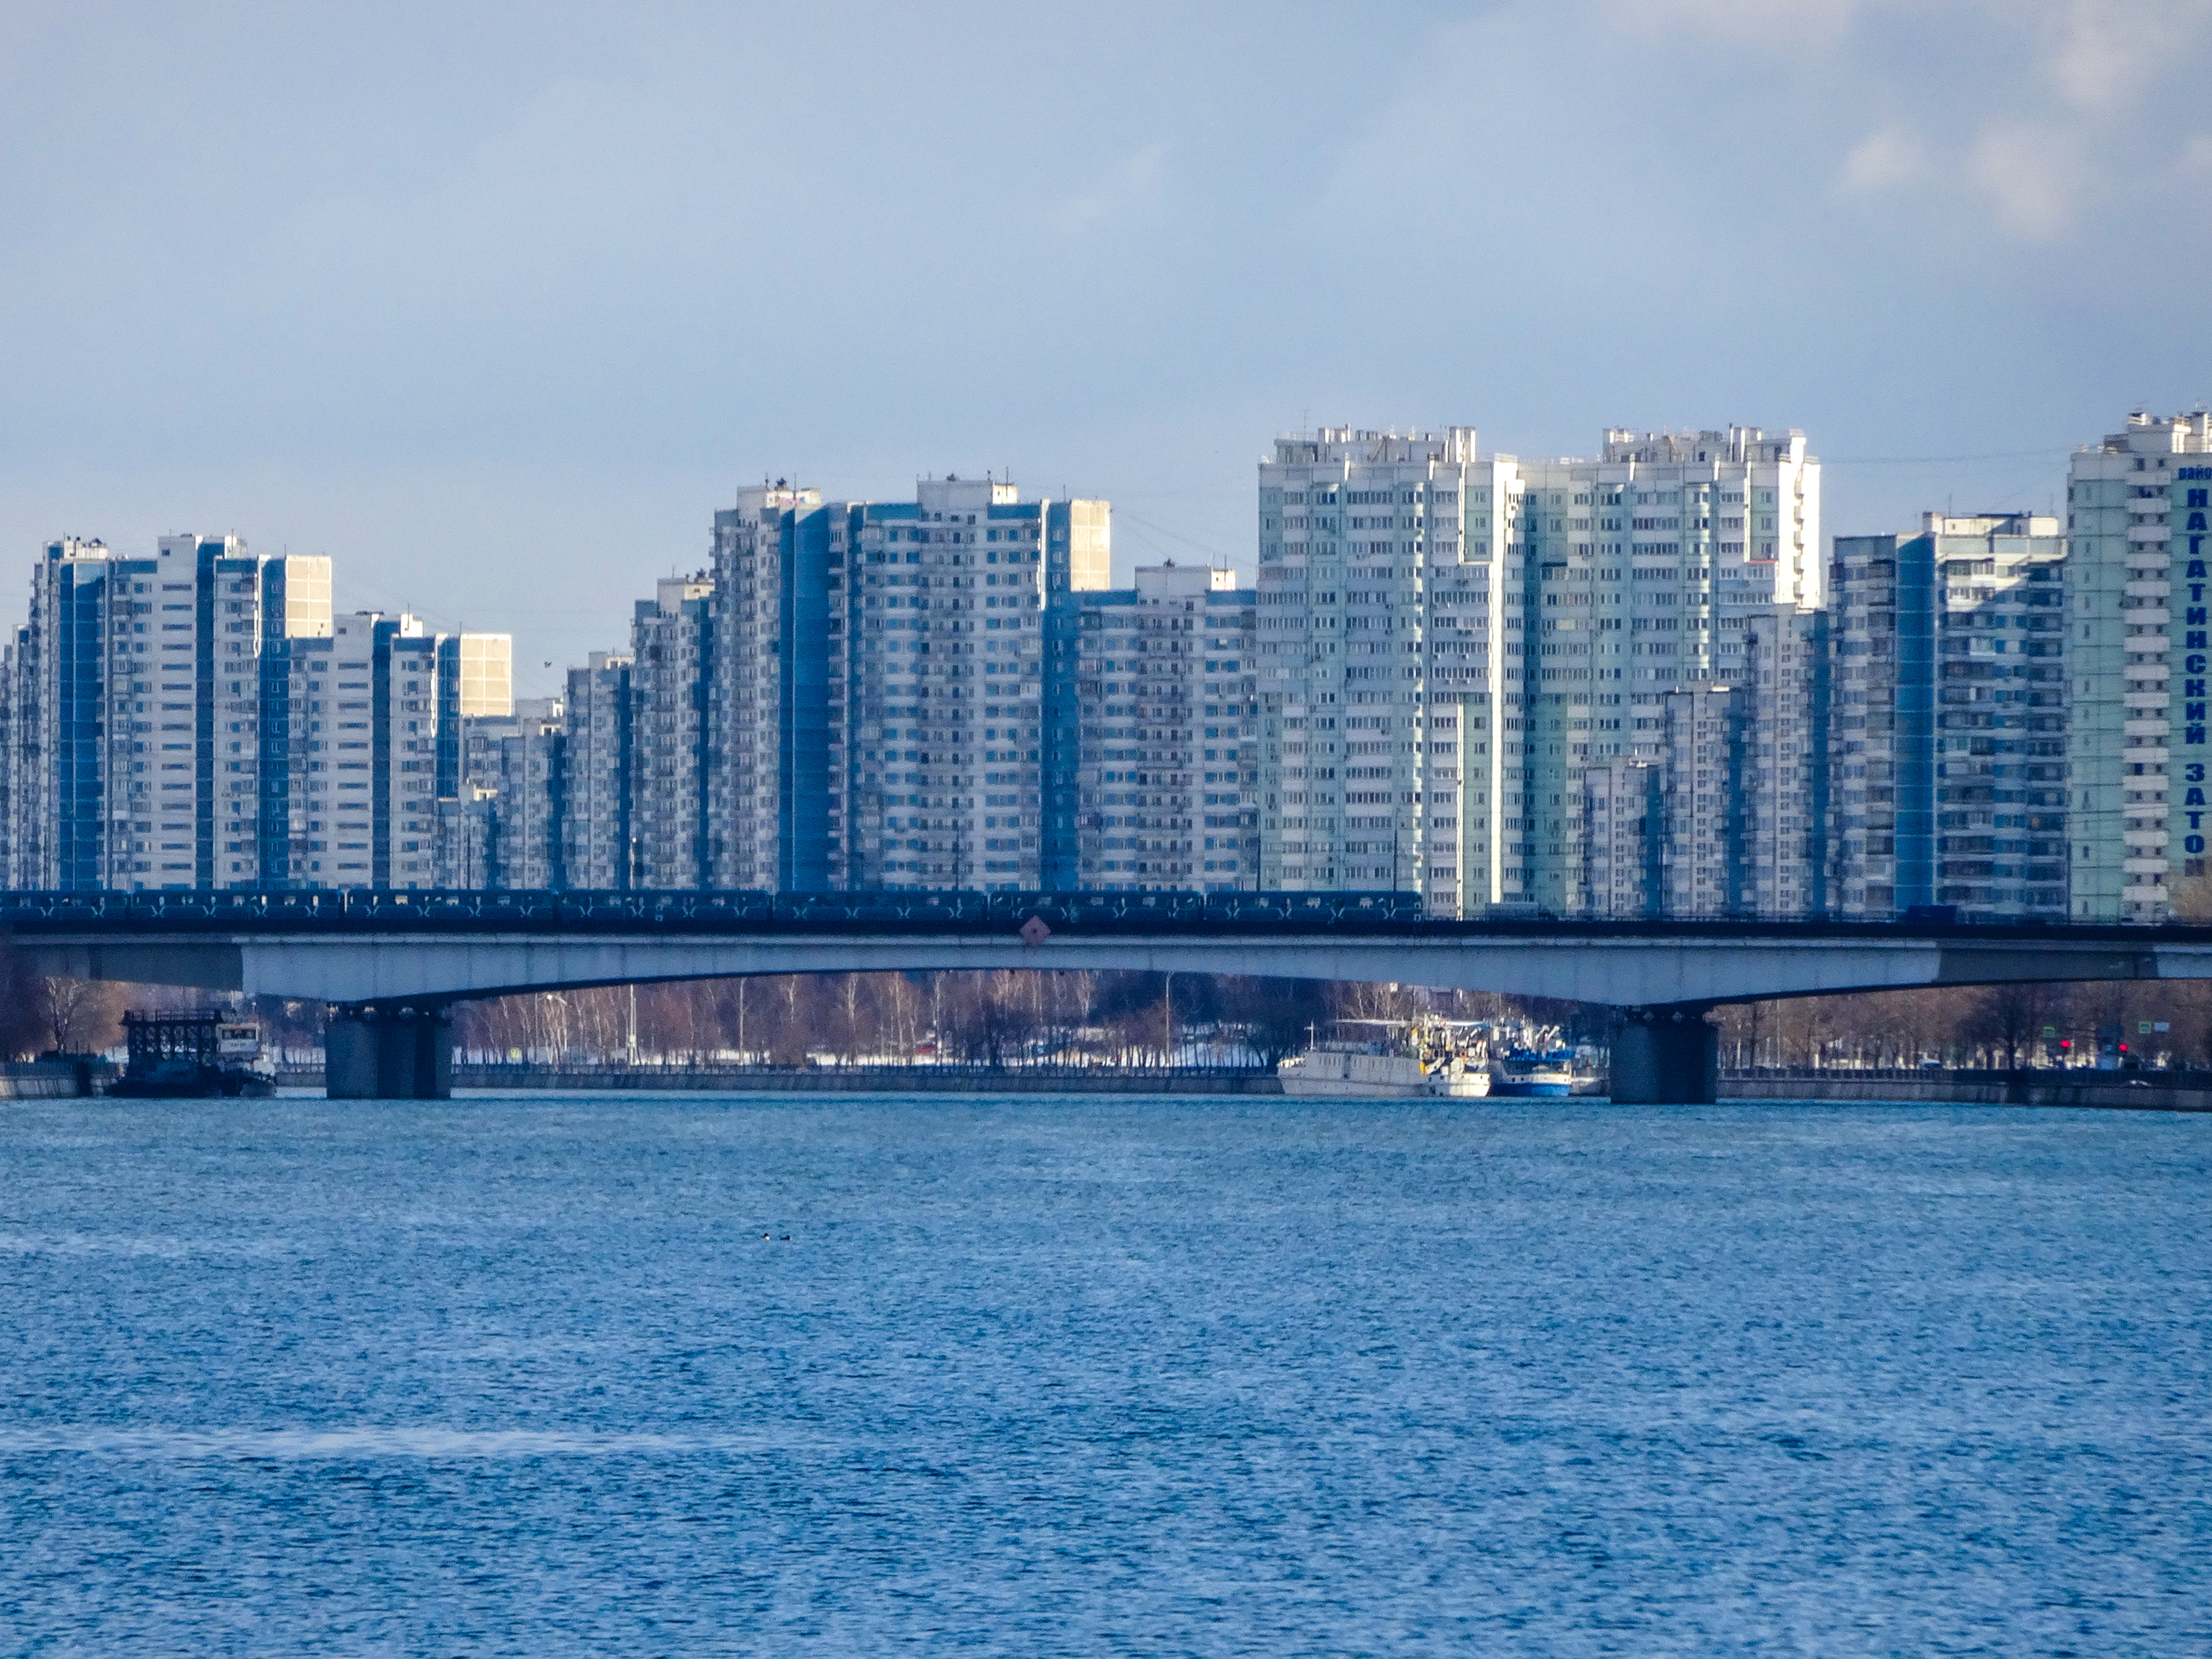
natural, water, cloud, building, sky, skyscraper, body of water, tower block, condominium, cityscape, lake, city, horizon, metropolis, bridge, urban design, commercial building, facade, tower, headquarters, mixed use, downtown, channel, electric blue, reflection, winter, reservoir, house, apartment, skyline, ocean, fixed link, water transportation, wave, tourism, corporate headquarters, harbor, sea, concrete bridge, naval architecture, river, transport